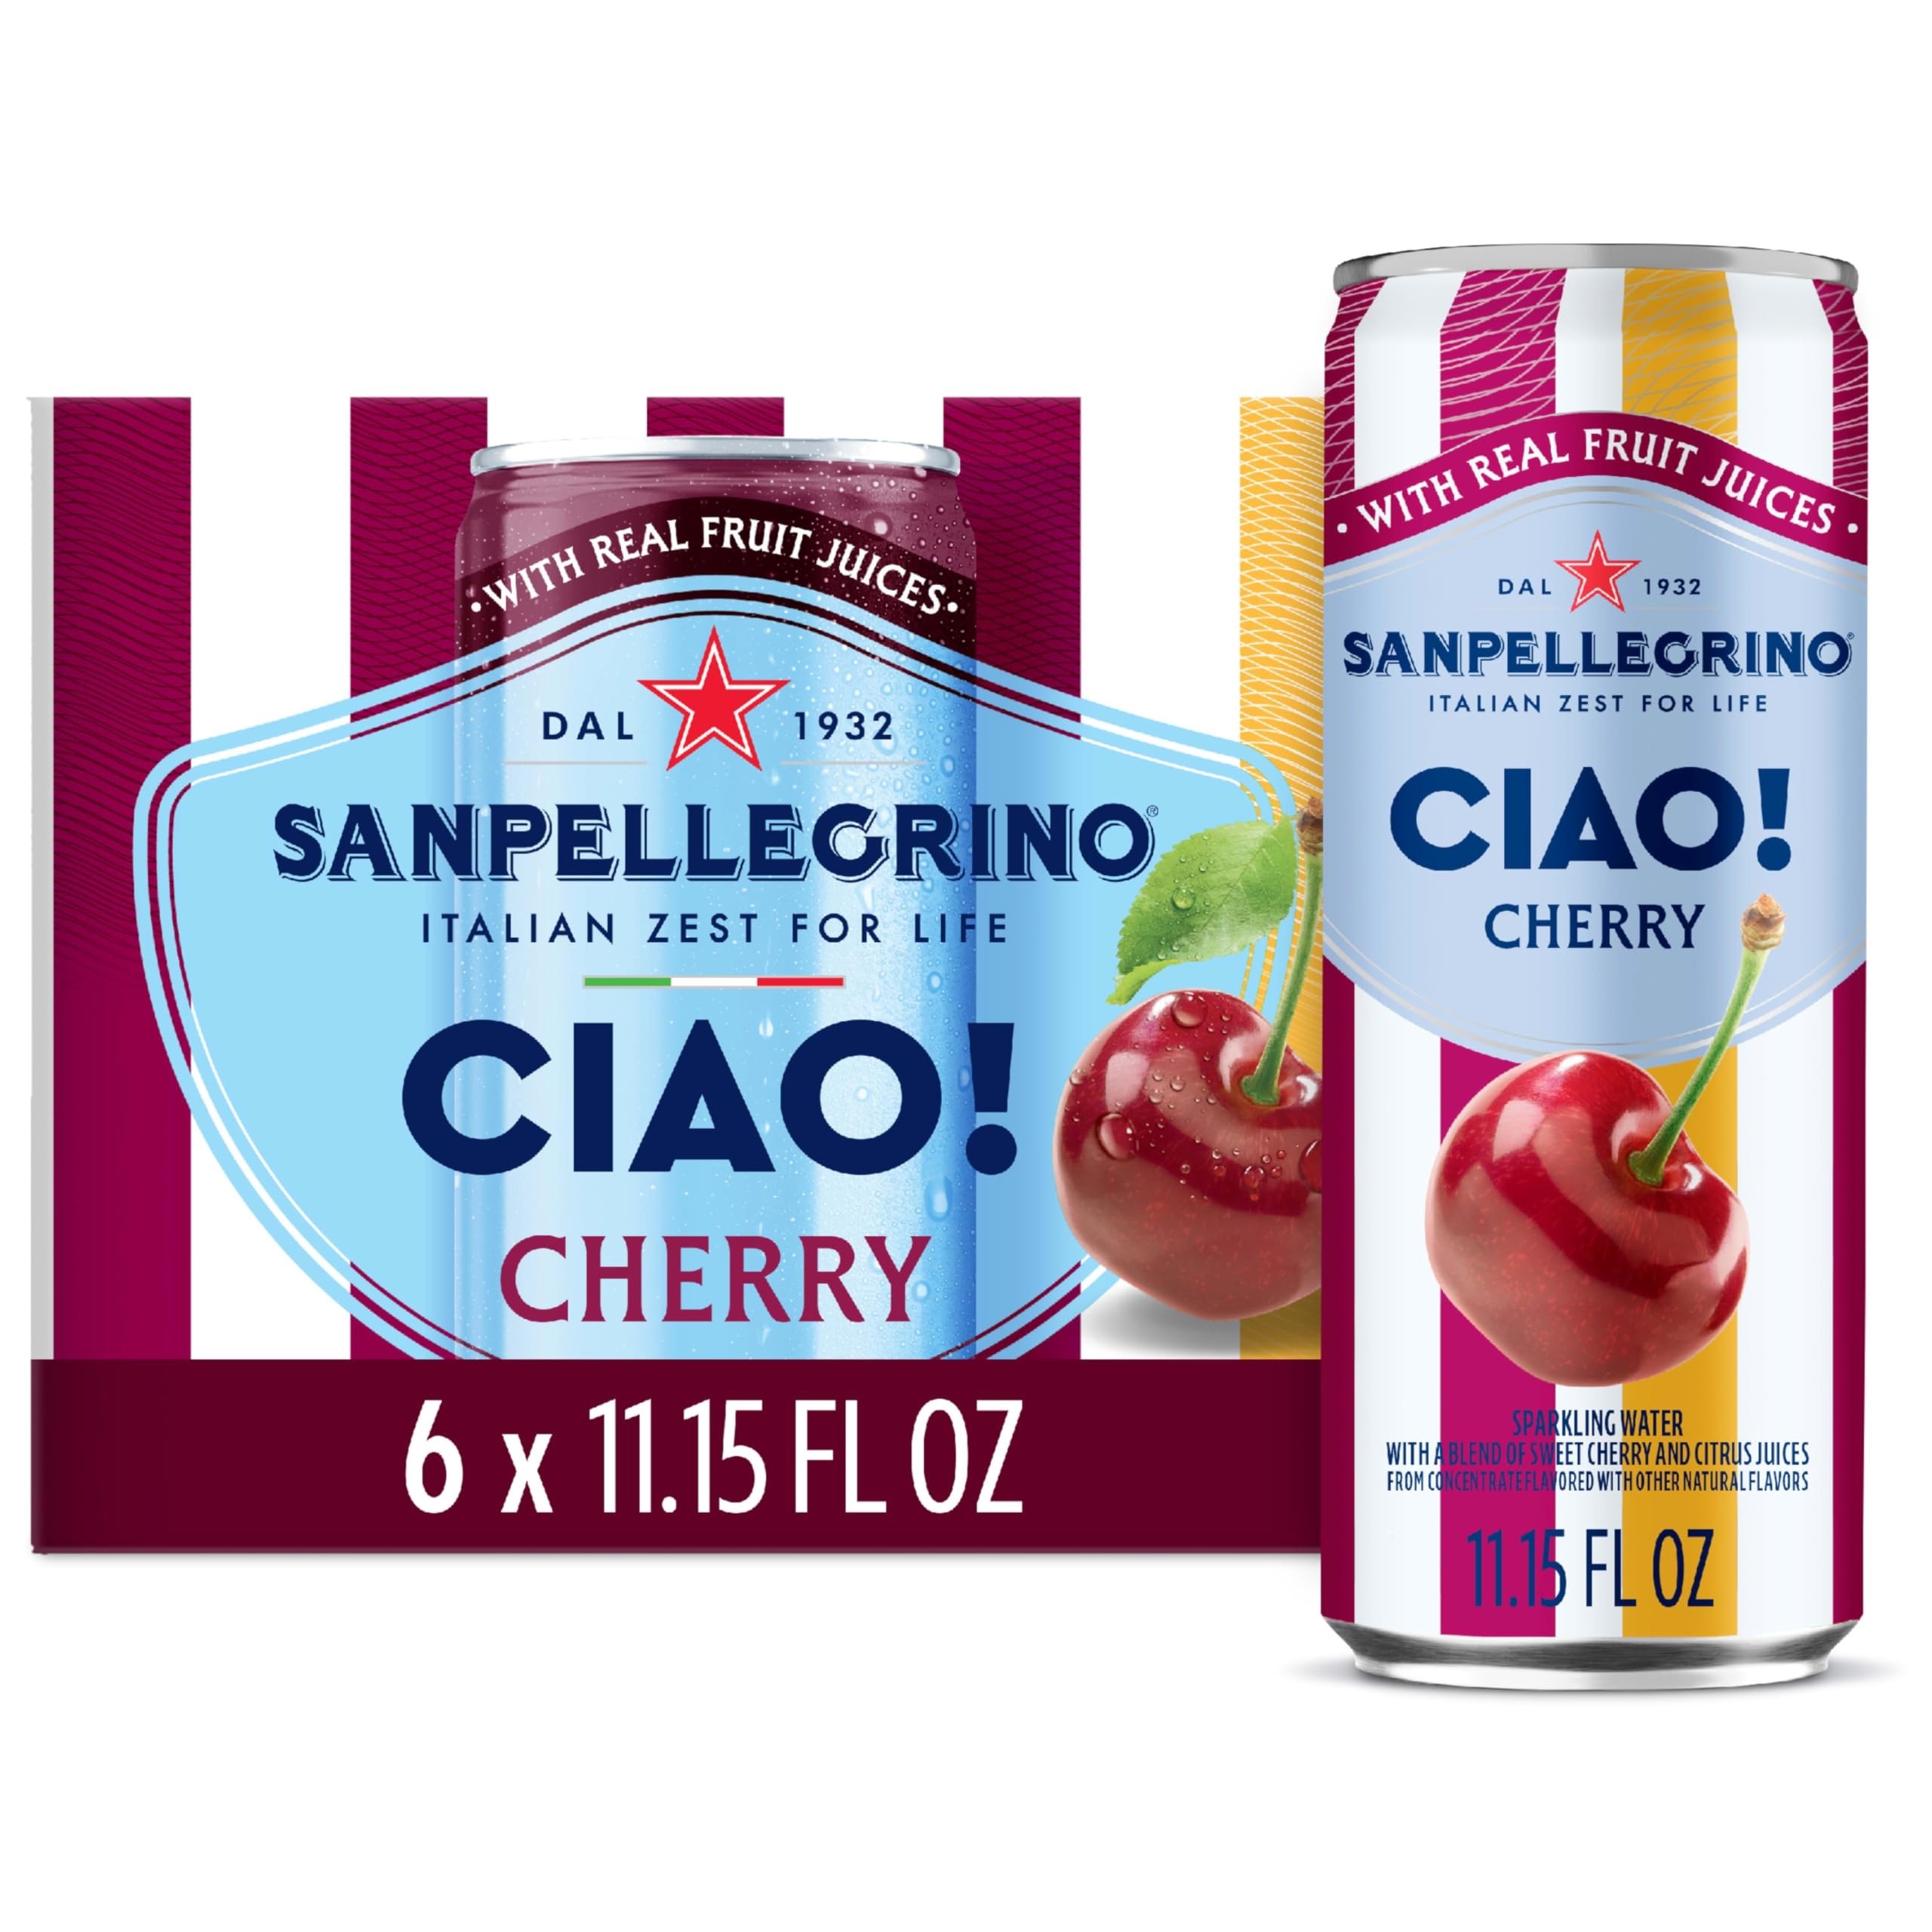
Item Name: Sanpellegrino CIAO Cherry Sparkling Water, Low-Calorie Italian Sparkling Water with Real Fruit Juices, 0g Added Sugar, 6-Pack
Bullet Point 1: ITALIAN ZEST FOR LIFE Get ready to say CIAO to an experience inspired by the Italian Zest for Life with our Sanpellegrino CIAO Cherry flavored sparkling water. It’s a refreshing experience best served chilled
Bullet Point 2: CHERRY FLAVOR Say CIAO to sparkling water with a blend of cherry and citrus juices flavored with other natural flavors. Our cherry blends sweet and tangy together to deliver a perfectly balanced flavor. Sanpellegrino CIAO captures the essence of Italy and provides a refreshing and vibrant flavor in every sip
Bullet Point 3: LOW-CALORIE REFRESHMENT Delight in the Italian zest lifestyle with Sanpellegrino CIAO cherry flavored sparkling water, offering 10 calories per can and 0g added sugar. This cherry water beverage is the perfect choice for those seeking a flavorful sparkling water experience
Bullet Point 4: A PINCH OF SICILIAN SALT The finishing touch to our Sanpellegrino CIAO cherry flavored sparkling water is a pinch of Sicilian Salt. Inspired by the Sicilian tradition to achieve a balanced acidity, enhanced taste, and refreshing sensation. So go ahead - sit back, relax, and say Ciao to the Italian Zest for Life
Bullet Point 5: AUTHENTICALLY ITALIAN Each sip offers a unique combination of cherry and citrus juices from real fruit juice. With a 90-year history rooted in Italy, our sparkling water beverages combine timeless tradition with quality ingredients
Bullet Point 6: SPARKLING CHERRY Discover a world of elevated drinking experiences with a can of Sanpellegrino CIAO cherry flavored sparkling water
Value: 66.9
Unit: Fl Oz

Price: 5.46